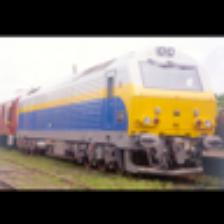
Label: NonHuman